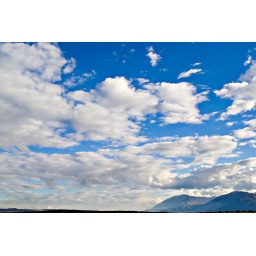
Puffy white clouds in the Owens valley